Geography of Norway

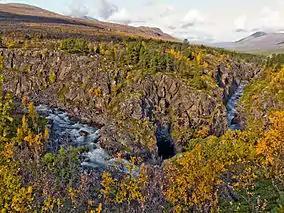
North boreal forest in Øvre Dividal National Park; the autumn colored leaves of the mountain birch, which continue upslope, pine having reached its limit.

The typical closed-canopy forest of the Middle Boreal (MB) zone is dominated by boreal plant species. The MB vegetation covers a total of 20% of the total land area. Norway spruce is the dominant tree in large areas in the interior of Østlandet, Sørlandet, Trøndelag, and Helgeland and the MB and SB spruce forests are the commercially most important in Norway. Spruce does not grow naturally north of Saltfjell in mid-Nordland (the Siberian spruce variant occurs in the Pasvik valley), due to mountain ranges blocking their advance, but is often planted in MB areas further north for economic reasons, contributing to a different landscape. Birch is usually dominant in these northern areas; but pine, aspen, rowan, bird cherry and grey alder are also common. This MB birch is often a cross between silver birch and downy birch and is taller than the birch growing near the tree line. Conifers will grow taller. Some alpine plants grow in the MB zone; nemoral species are rare. The understory (undergrowth) is usually well developed if the forest is not too dense. Many plants do not grow further north: grey alder, silver birch, yellow bedstraw, raspberry, mugwort, and "Myrica gale" are examples of species in this zone that do not grow further north or higher up. MB is located at an altitude of in Østlandet, up to in the southern valleys, ( at the head of the long fjords) on the southwest coast, and in Trøndelag ( in the interior, as at Røros and Oppdal Municipality). Further north, MB is common in the lowland: up to above sea level in Lofoten and Vesterålen, at Narvik, at Tromsø, in inland valleys in Troms, and the lowland at the head of Altafjord is the most northerly area of any size—small pockets exist at Porsanger Municipality and Sør-Varanger Municipality. This is usually the most northerly area with some farming activity, and barley was traditionally grown even as far north as Alta Municipality.